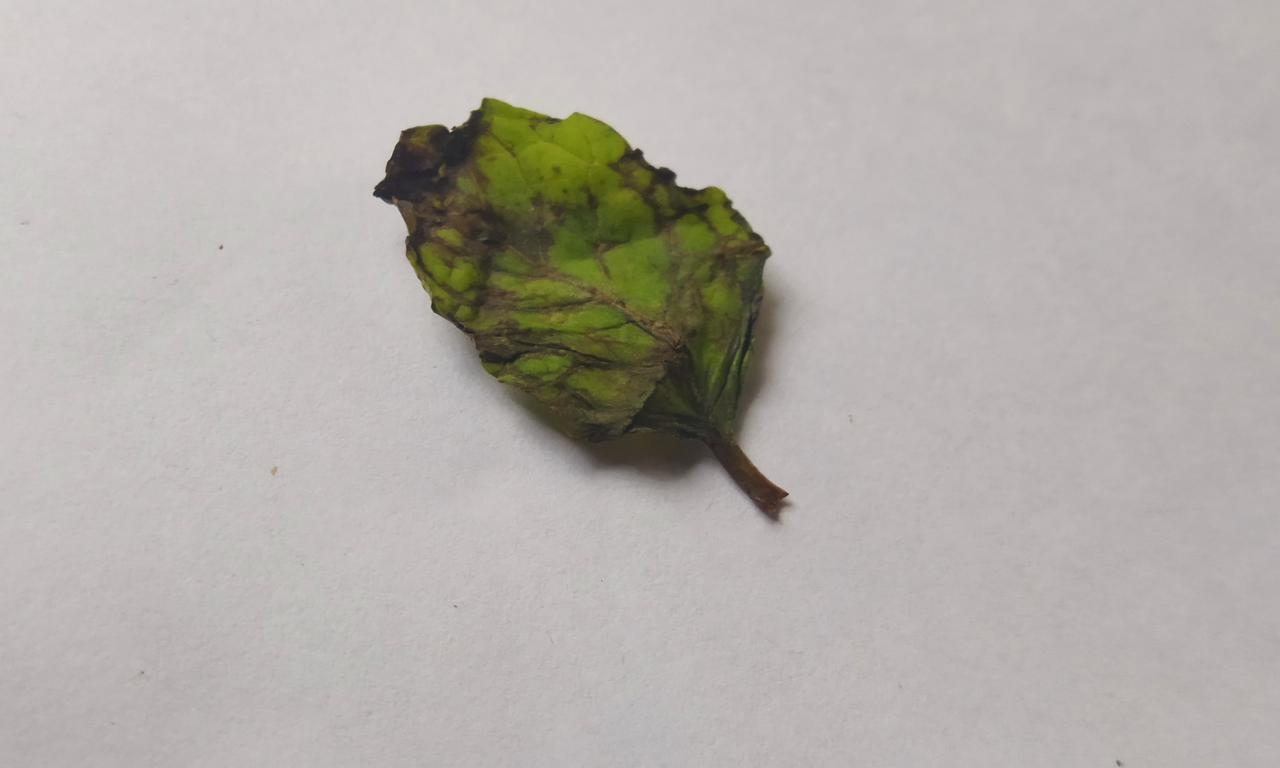
Label: Spoiled